Bruce Cumings

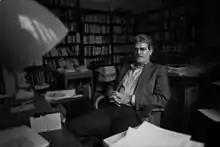
Cumings in 2012

Bruce Cumings (born September 5, 1943) is an American historian of East Asia, professor, lecturer and author. He is the Gustavus F. and Ann M. Swift Distinguished Service Professor in History, and the former chair of the history department at the University of Chicago. He formerly taught at Northwestern University and the University of Washington. He specializes in modern Korean history and contemporary international relations.